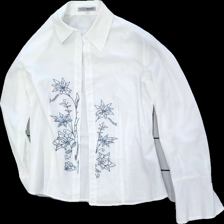
View: front
Type: Shirt
Category: Ladies
Brand: Not in the list
Brand text on label: classic woman
Colors: White, Blue
Material: 100% polyester
Pattern: Floral print
Cut: Regular
Size: 38
Season: All
Stains: Minor
Price range: <50
Recommended usage: Recycle